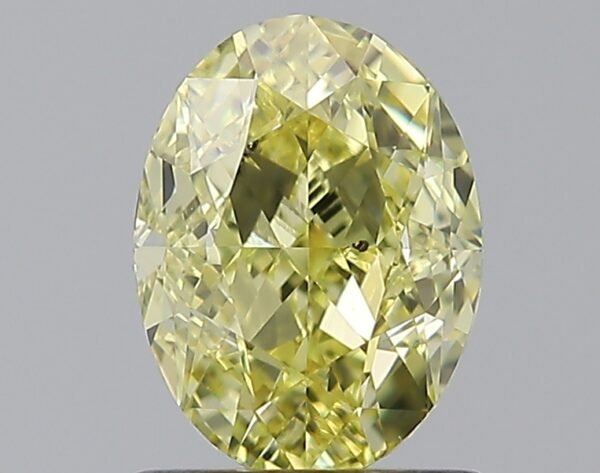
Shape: oval
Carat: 1.2
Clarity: SI1
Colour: FANCY
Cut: VG
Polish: EX
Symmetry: VG
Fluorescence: N
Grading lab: GIA
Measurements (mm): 7.31 x 5.44 x 3.75